Henri Frager

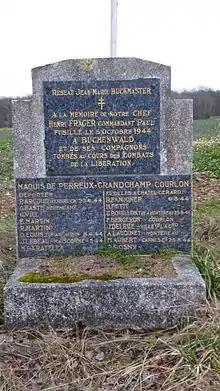
Memorial monument

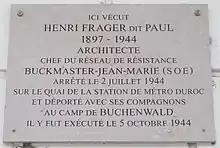
Henri Frager plaque in Boulevard du Montparnasse, Paris

On 29 February 1944 Frager was returned to France at Beg-an-Fry near Morlaix, under the codename "Jean-Marie". He was sent as head of the DONKEYMAN network, with orders to develop Resistance groups in the Yonne and on the Côte d'Azur. His networks developed normally, one under Bardet and the other under Kieffer (Kiki). A group headed by Frager sabotaged the cellophane factory at Mantes, and reports and photographs of its missions were sent to London. Between June and August 1944, Frager's groups were supplied by 25 parachute drops, but Frager was betrayed by Bardet and arrested on 3 August 1944 and handed over to Bleicher on 8 August 1944. Deported to Buchenwald concentration camp, he was executed on 5 October that year.